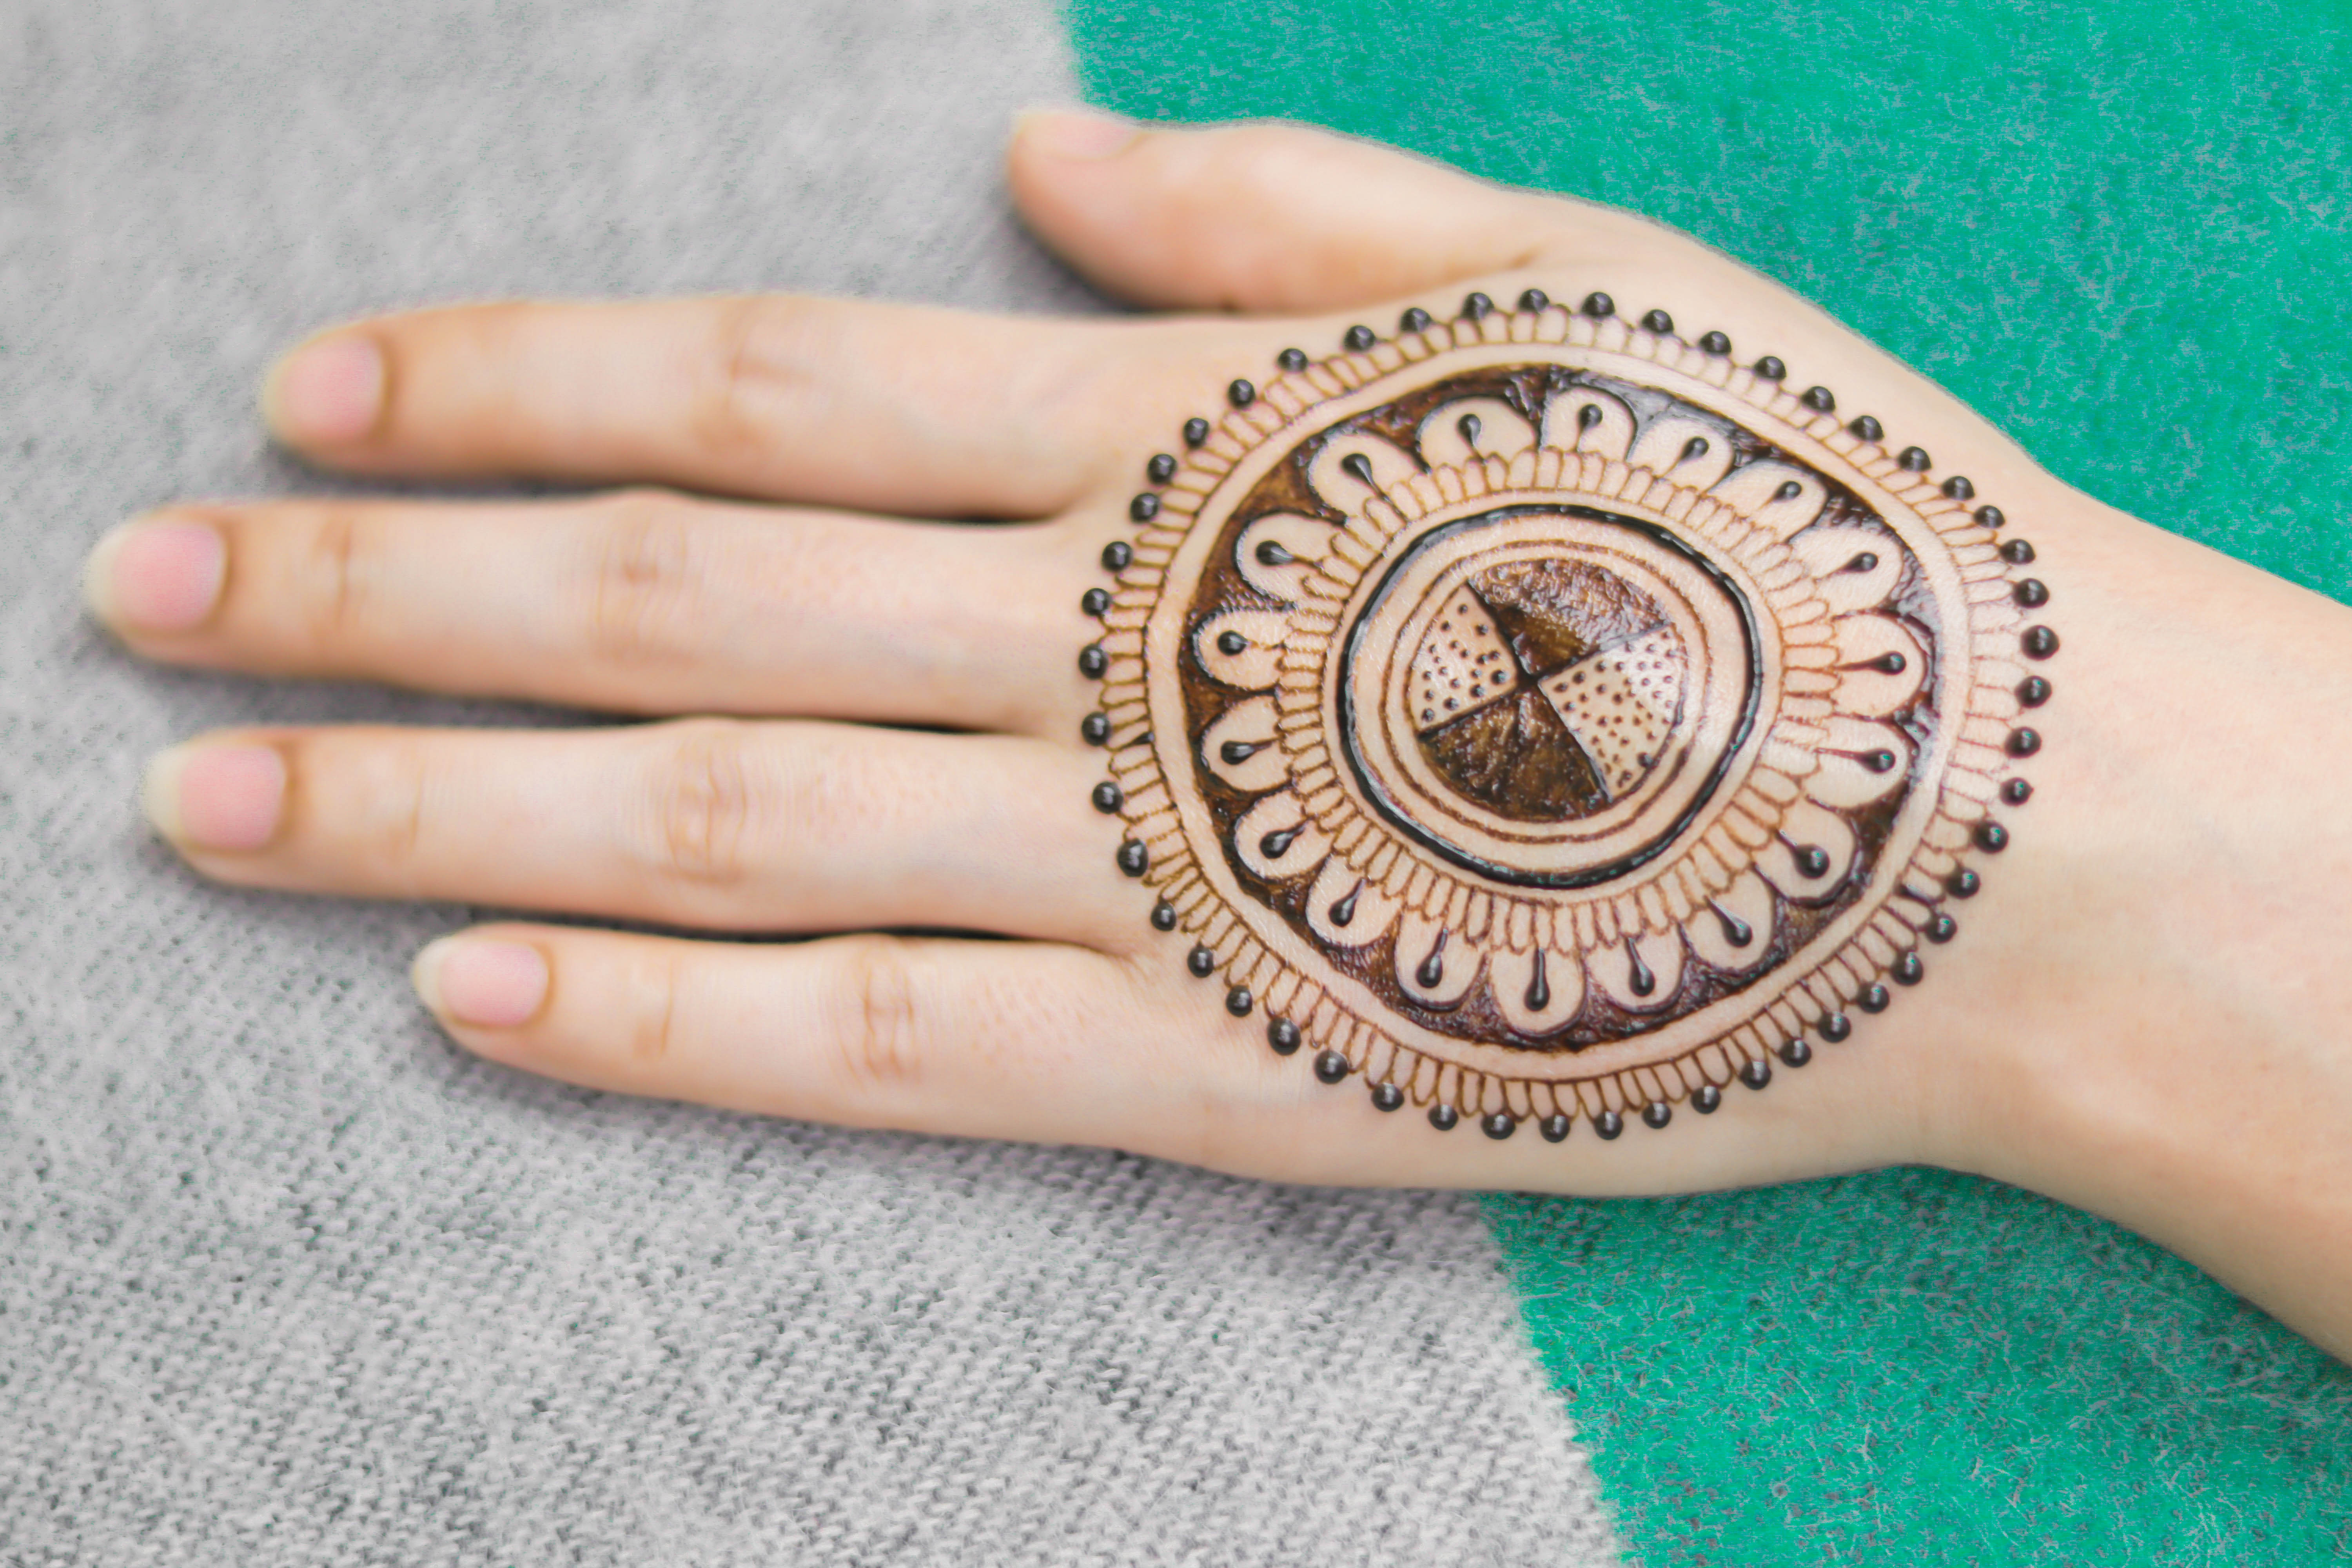
beautiful, bridal dress, bridal tattoos, bride, bride fashion, bride style, celebration, ceremony, closeup, culture, design, fashion, female, girls fashion, henna, henna art, henna design, indian bridal, jewelry, marriage, mehndi design, mehndi hands, pakistani culture, pretty, ritual, tattoo designs, tattoos, tradition, traditional, wedding, wedding ceremony, wedding tattoos, woman, women fashions, skin, pattern, hand, mehndi, finger, nail, arm, wrist, close up, temporary tattoo, fashion accessory, thumb, jewellery, artwork, gesture